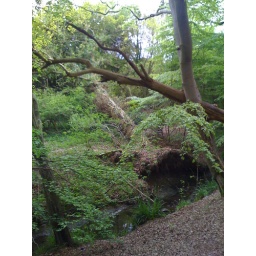
Walking the dog in my local woods,greeted by this giant tree felled overnight in a storm.